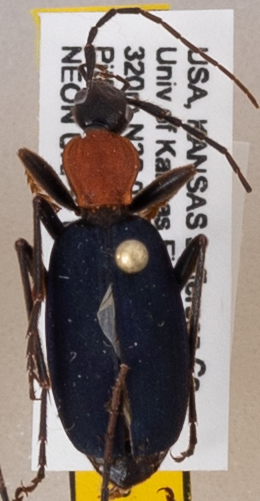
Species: Galerita atripes
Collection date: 2019-07-24
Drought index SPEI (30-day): -1.01
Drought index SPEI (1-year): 1.45
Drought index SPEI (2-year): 0.71